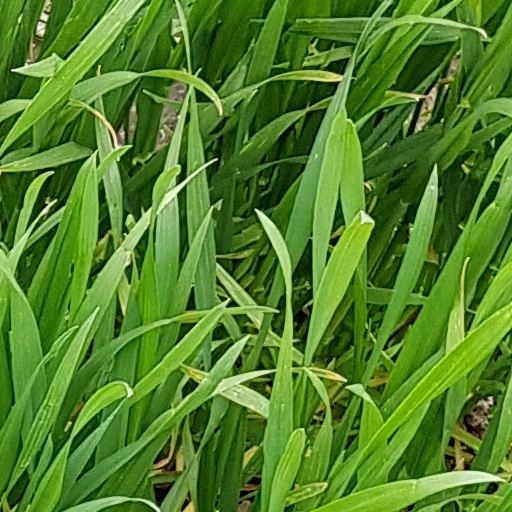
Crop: wheat